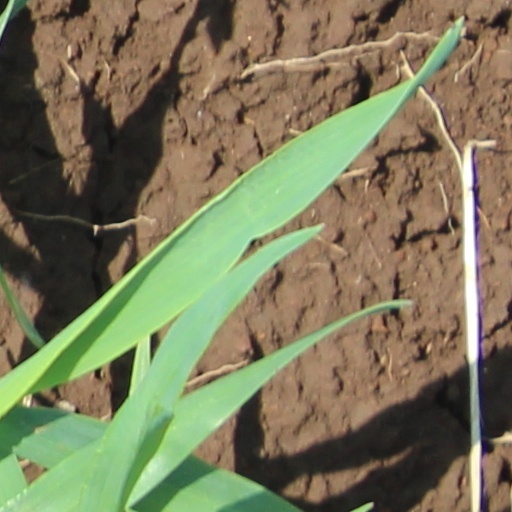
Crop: wheat